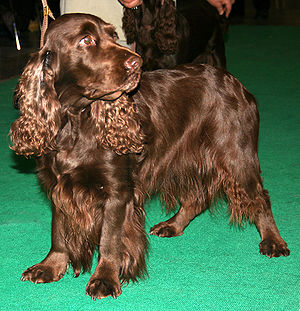
Field Spaniel
Field Spaniel er en mellemstor hund af typen spaniel. Field Spaniel blev anerkendt som egen race i 1892. Field Spaniel blev oprindeligt avlet til at være udstillingshund i slutningen af det 19.- og tidlig 20. århundrede, og blev dermed upopulær at bruge som jagthund. I løbet af slutningen af det 20. århundrede startede der en ny avlingslinje som fokuserede på at forlænge benene, for at gøre hunden mere arbejdsdygtig. Racens hjemland er Storbritannien. Den betragtes som meget sjælden, og er anført som ”Vulnerable Native Breed” af den britiske kennelklub.